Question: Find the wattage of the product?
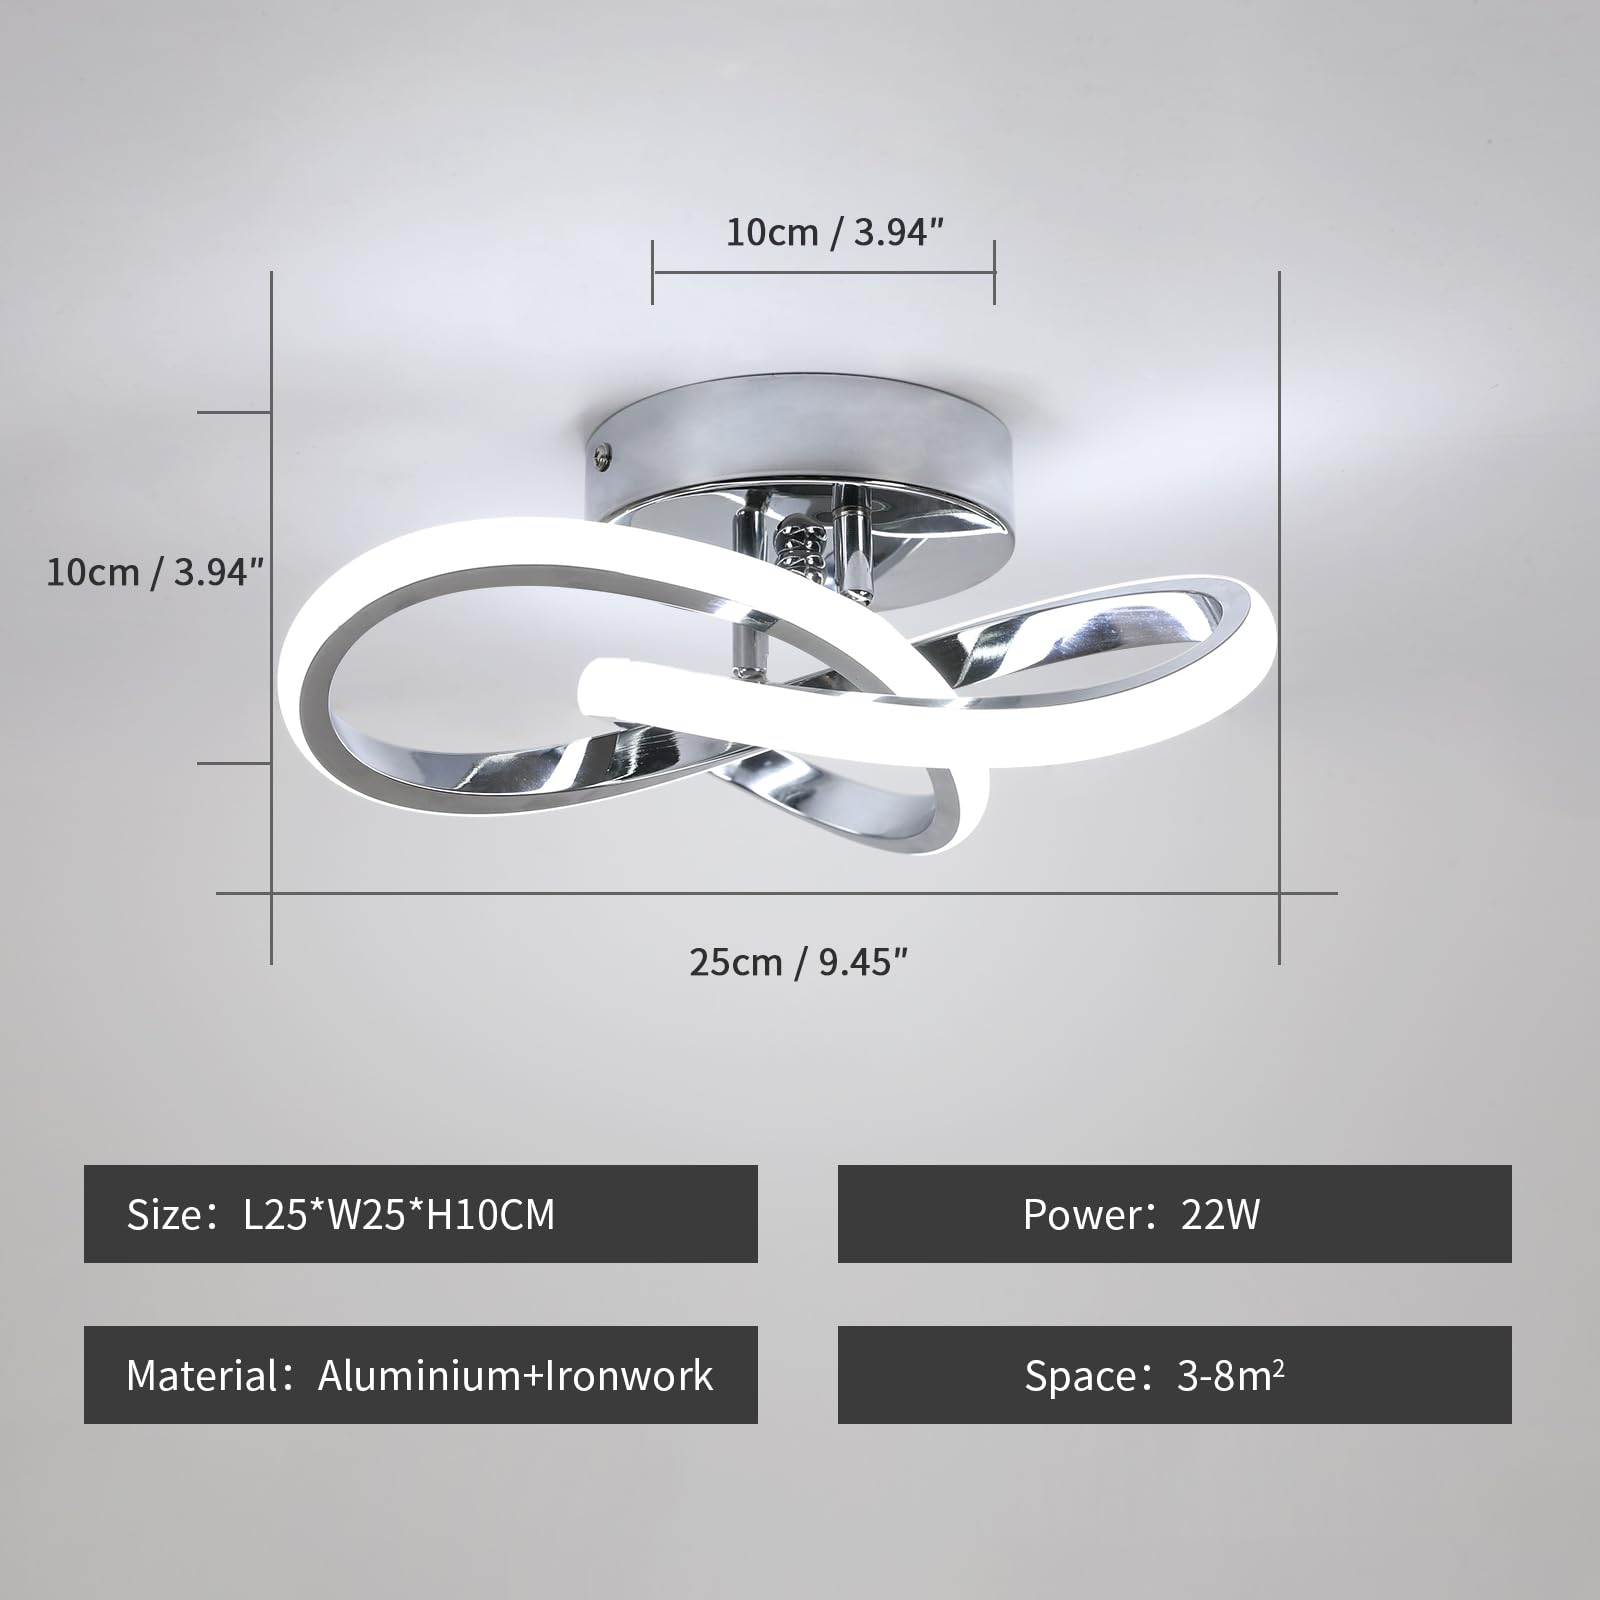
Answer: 22.0 watt